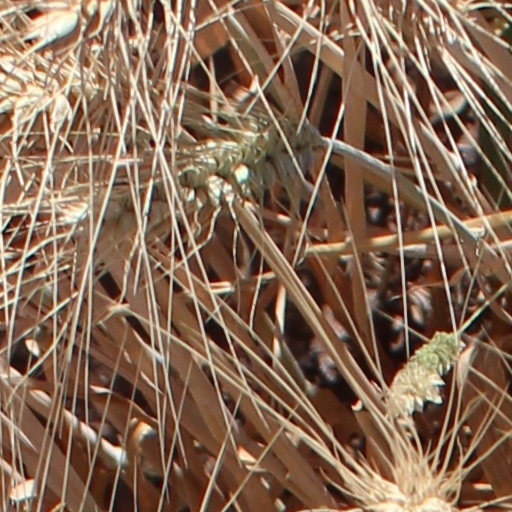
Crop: wheat